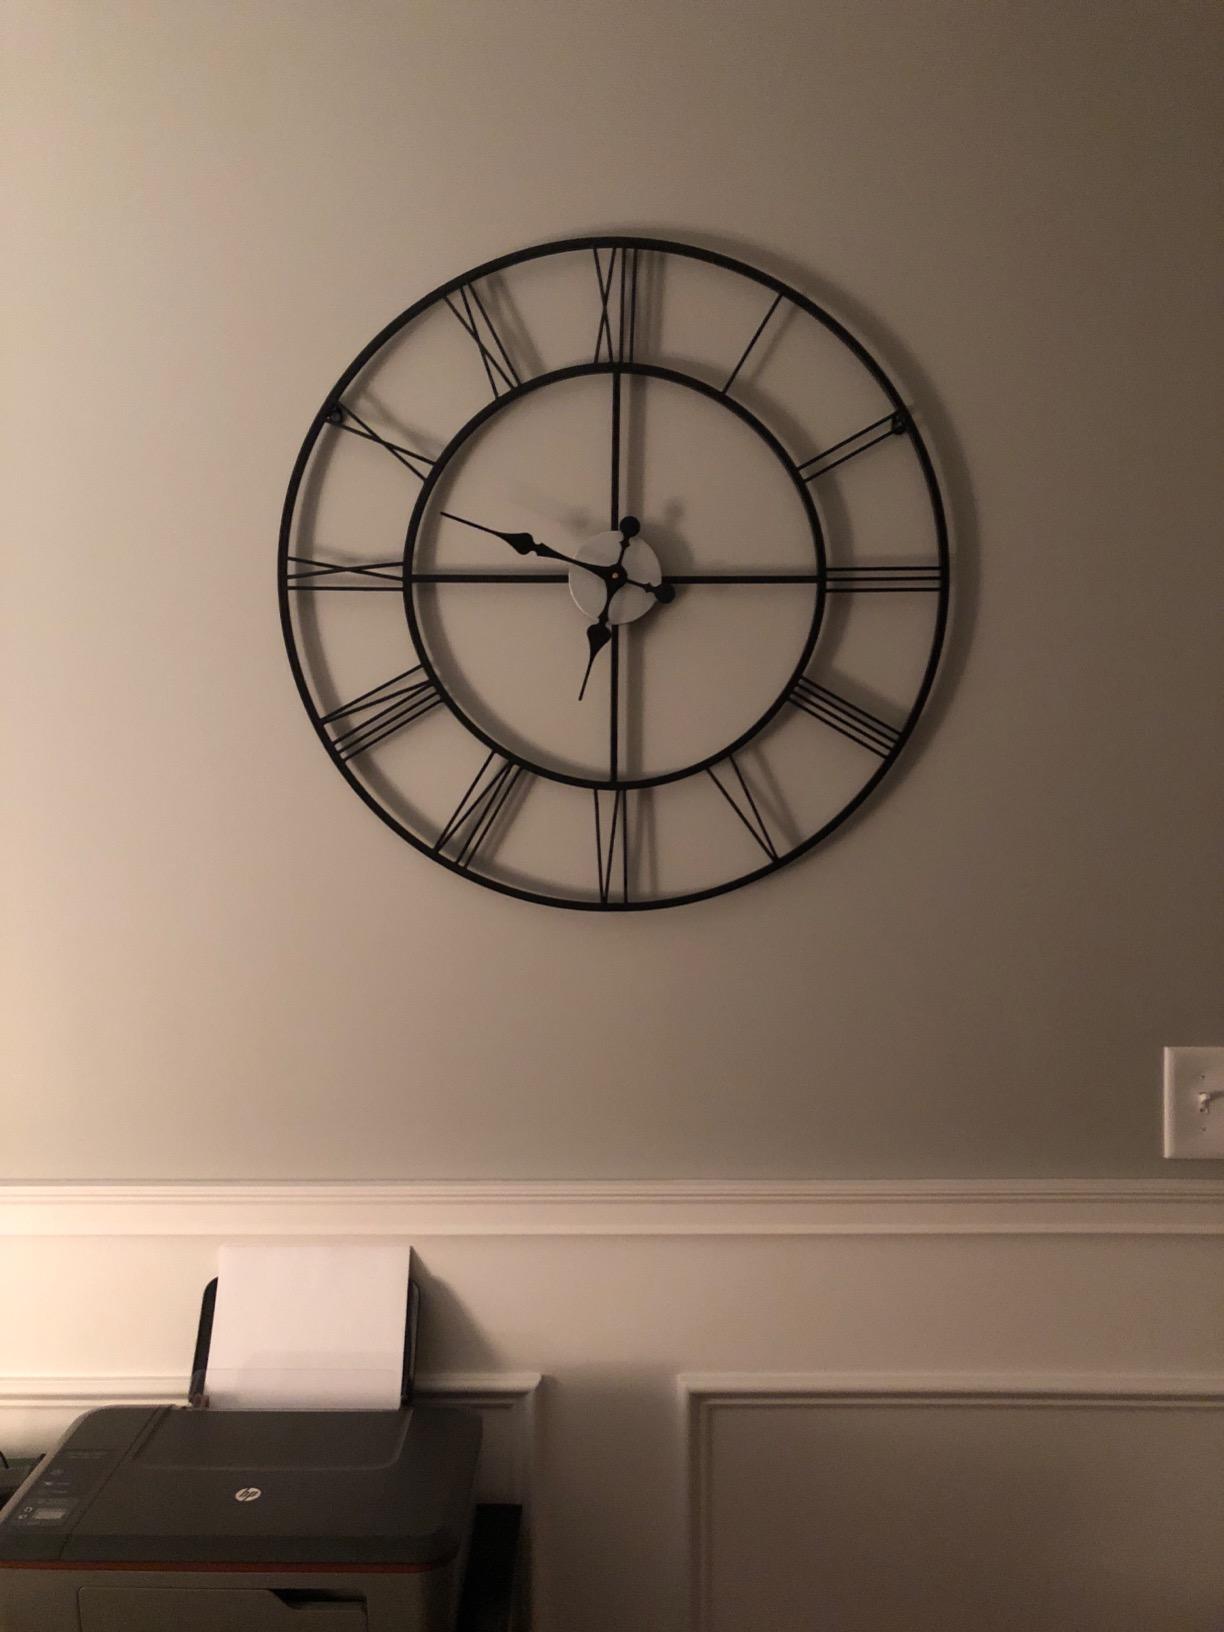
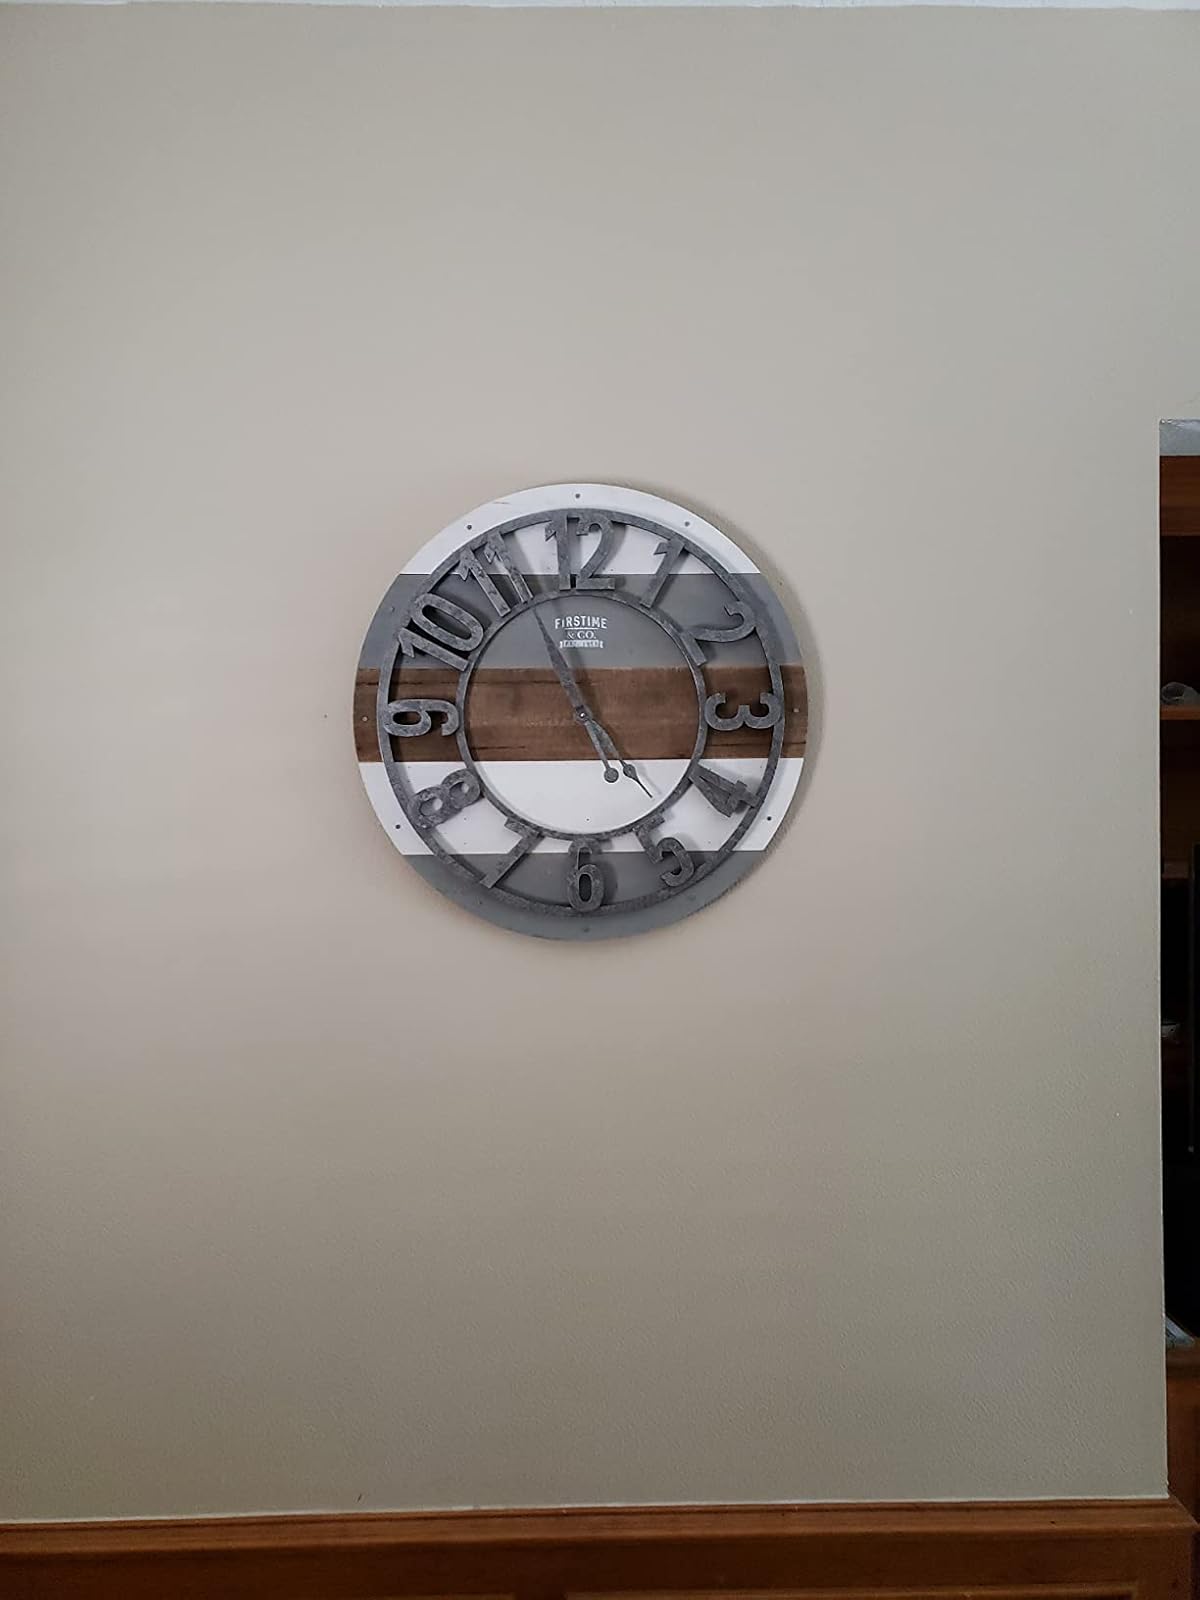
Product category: clock
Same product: no